Royal Rumble (2016)

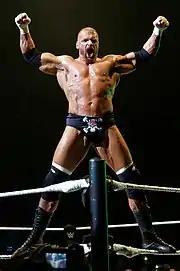
Triple H won the 2016 Royal Rumble match to become WWE World Heavyweight Champion in his second overall win.

At number thirty, Triple H, who had been inactive since being attacked by Roman Reigns at TLC, made his return and eliminated Dolph Ziggler. Sheamus performed a Brogue Kick on Wyatt and, together with Triple H, eliminated Wyatt. Chris Jericho was eliminated by Dean Ambrose. Sheamus attempted another Brogue Kick on Ambrose; however, Ambrose countered and Sheamus fell onto the ring apron. Reigns eliminated Sheamus after a Superman Punch only for Triple H to eliminate him. After a back-and-forth shuffle, Triple H eliminated Ambrose, resulting in Triple H winning his second Royal Rumble and becoming WWE World Heavyweight Champion for the ninth time, and a 14-time World Champion overall.